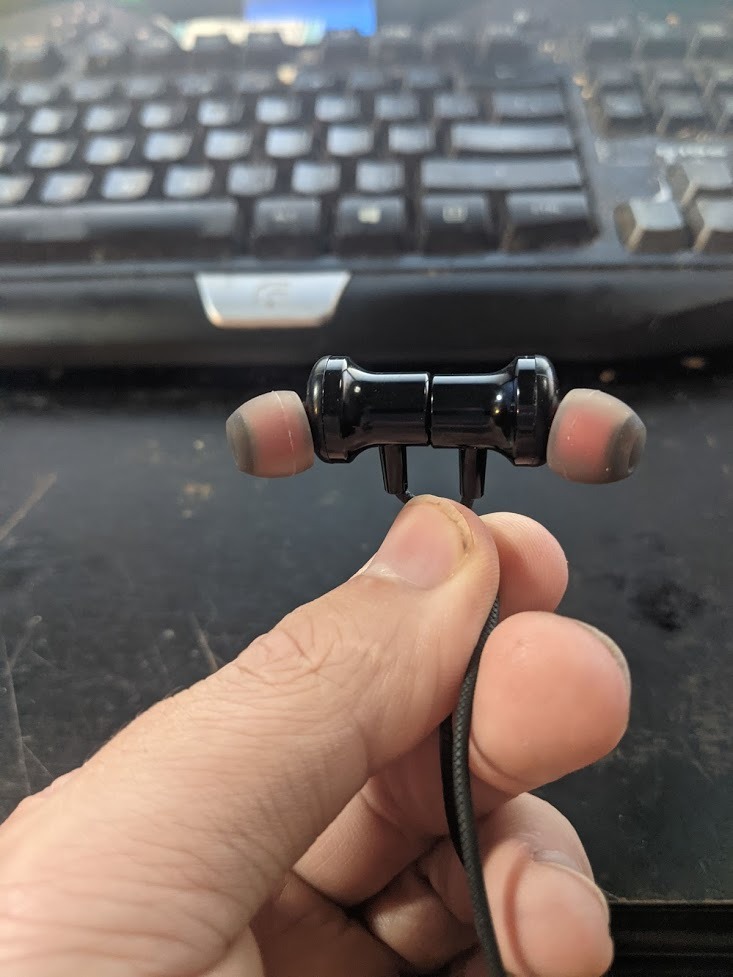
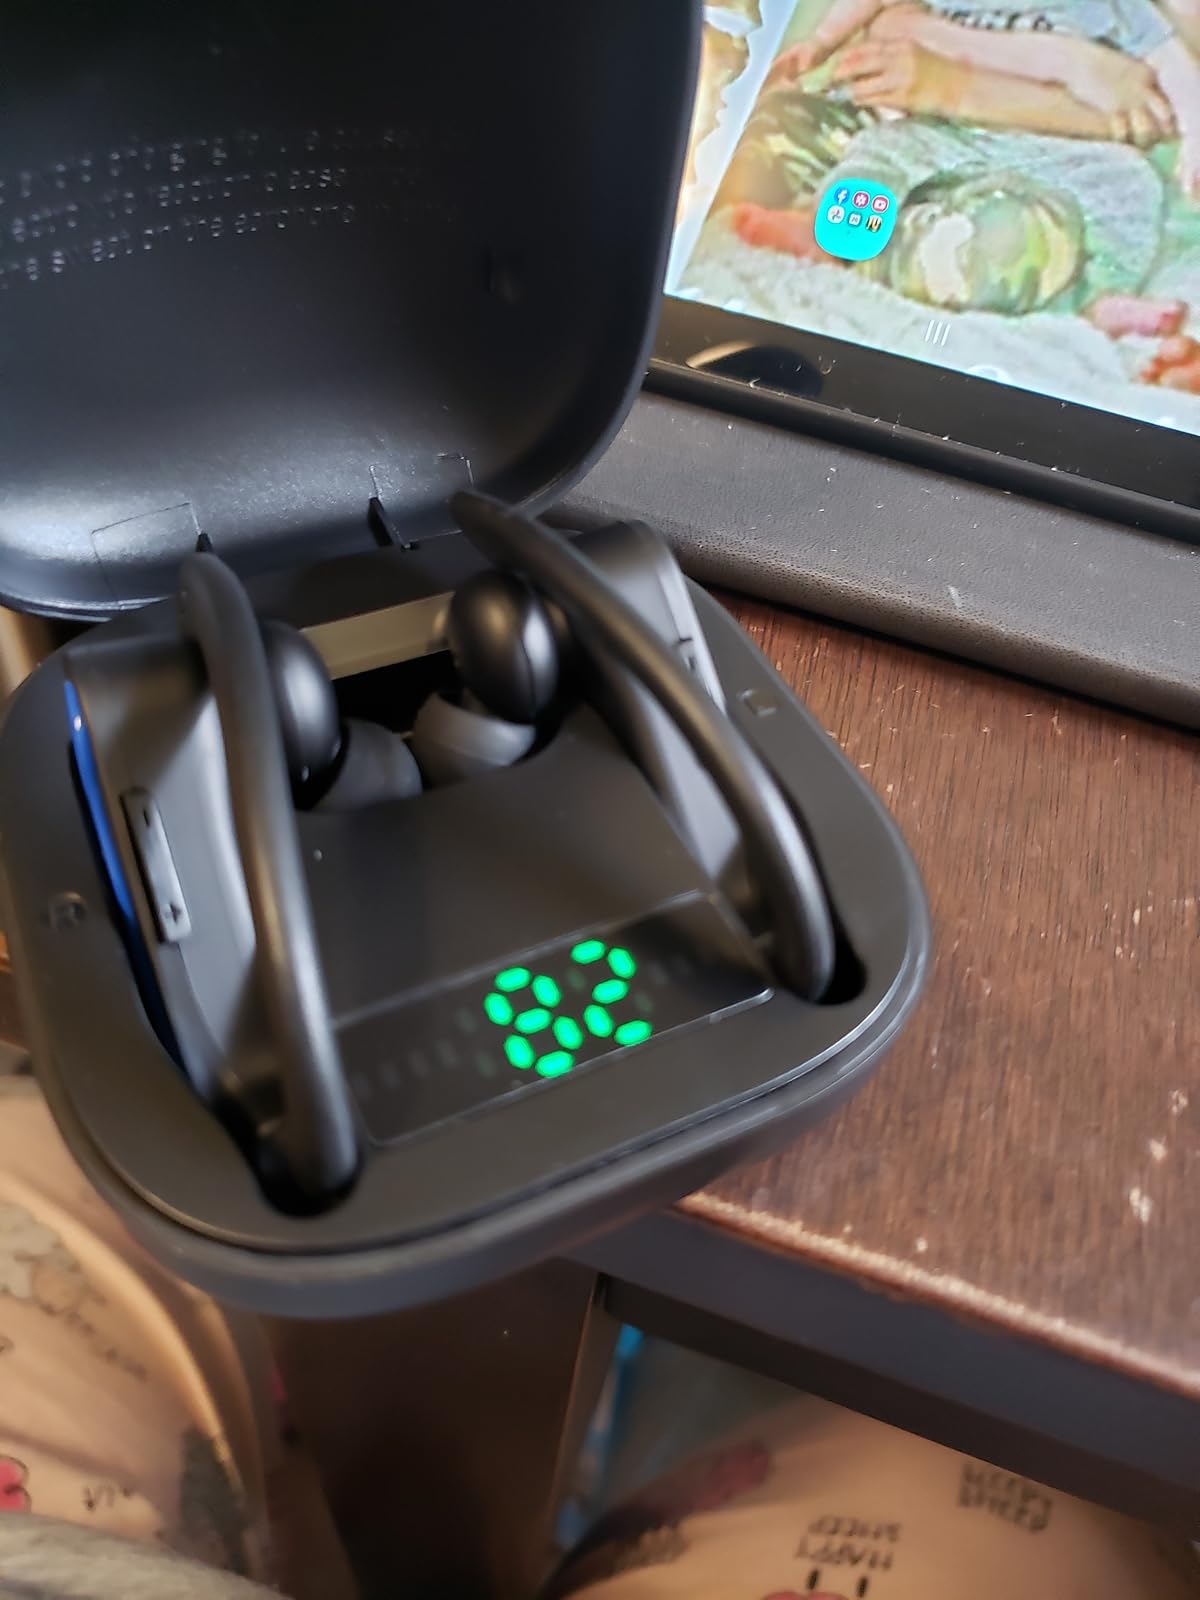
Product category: earbuds
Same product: no